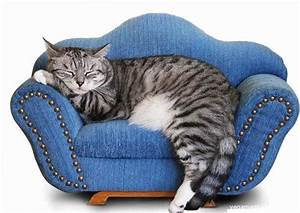
Label: cat